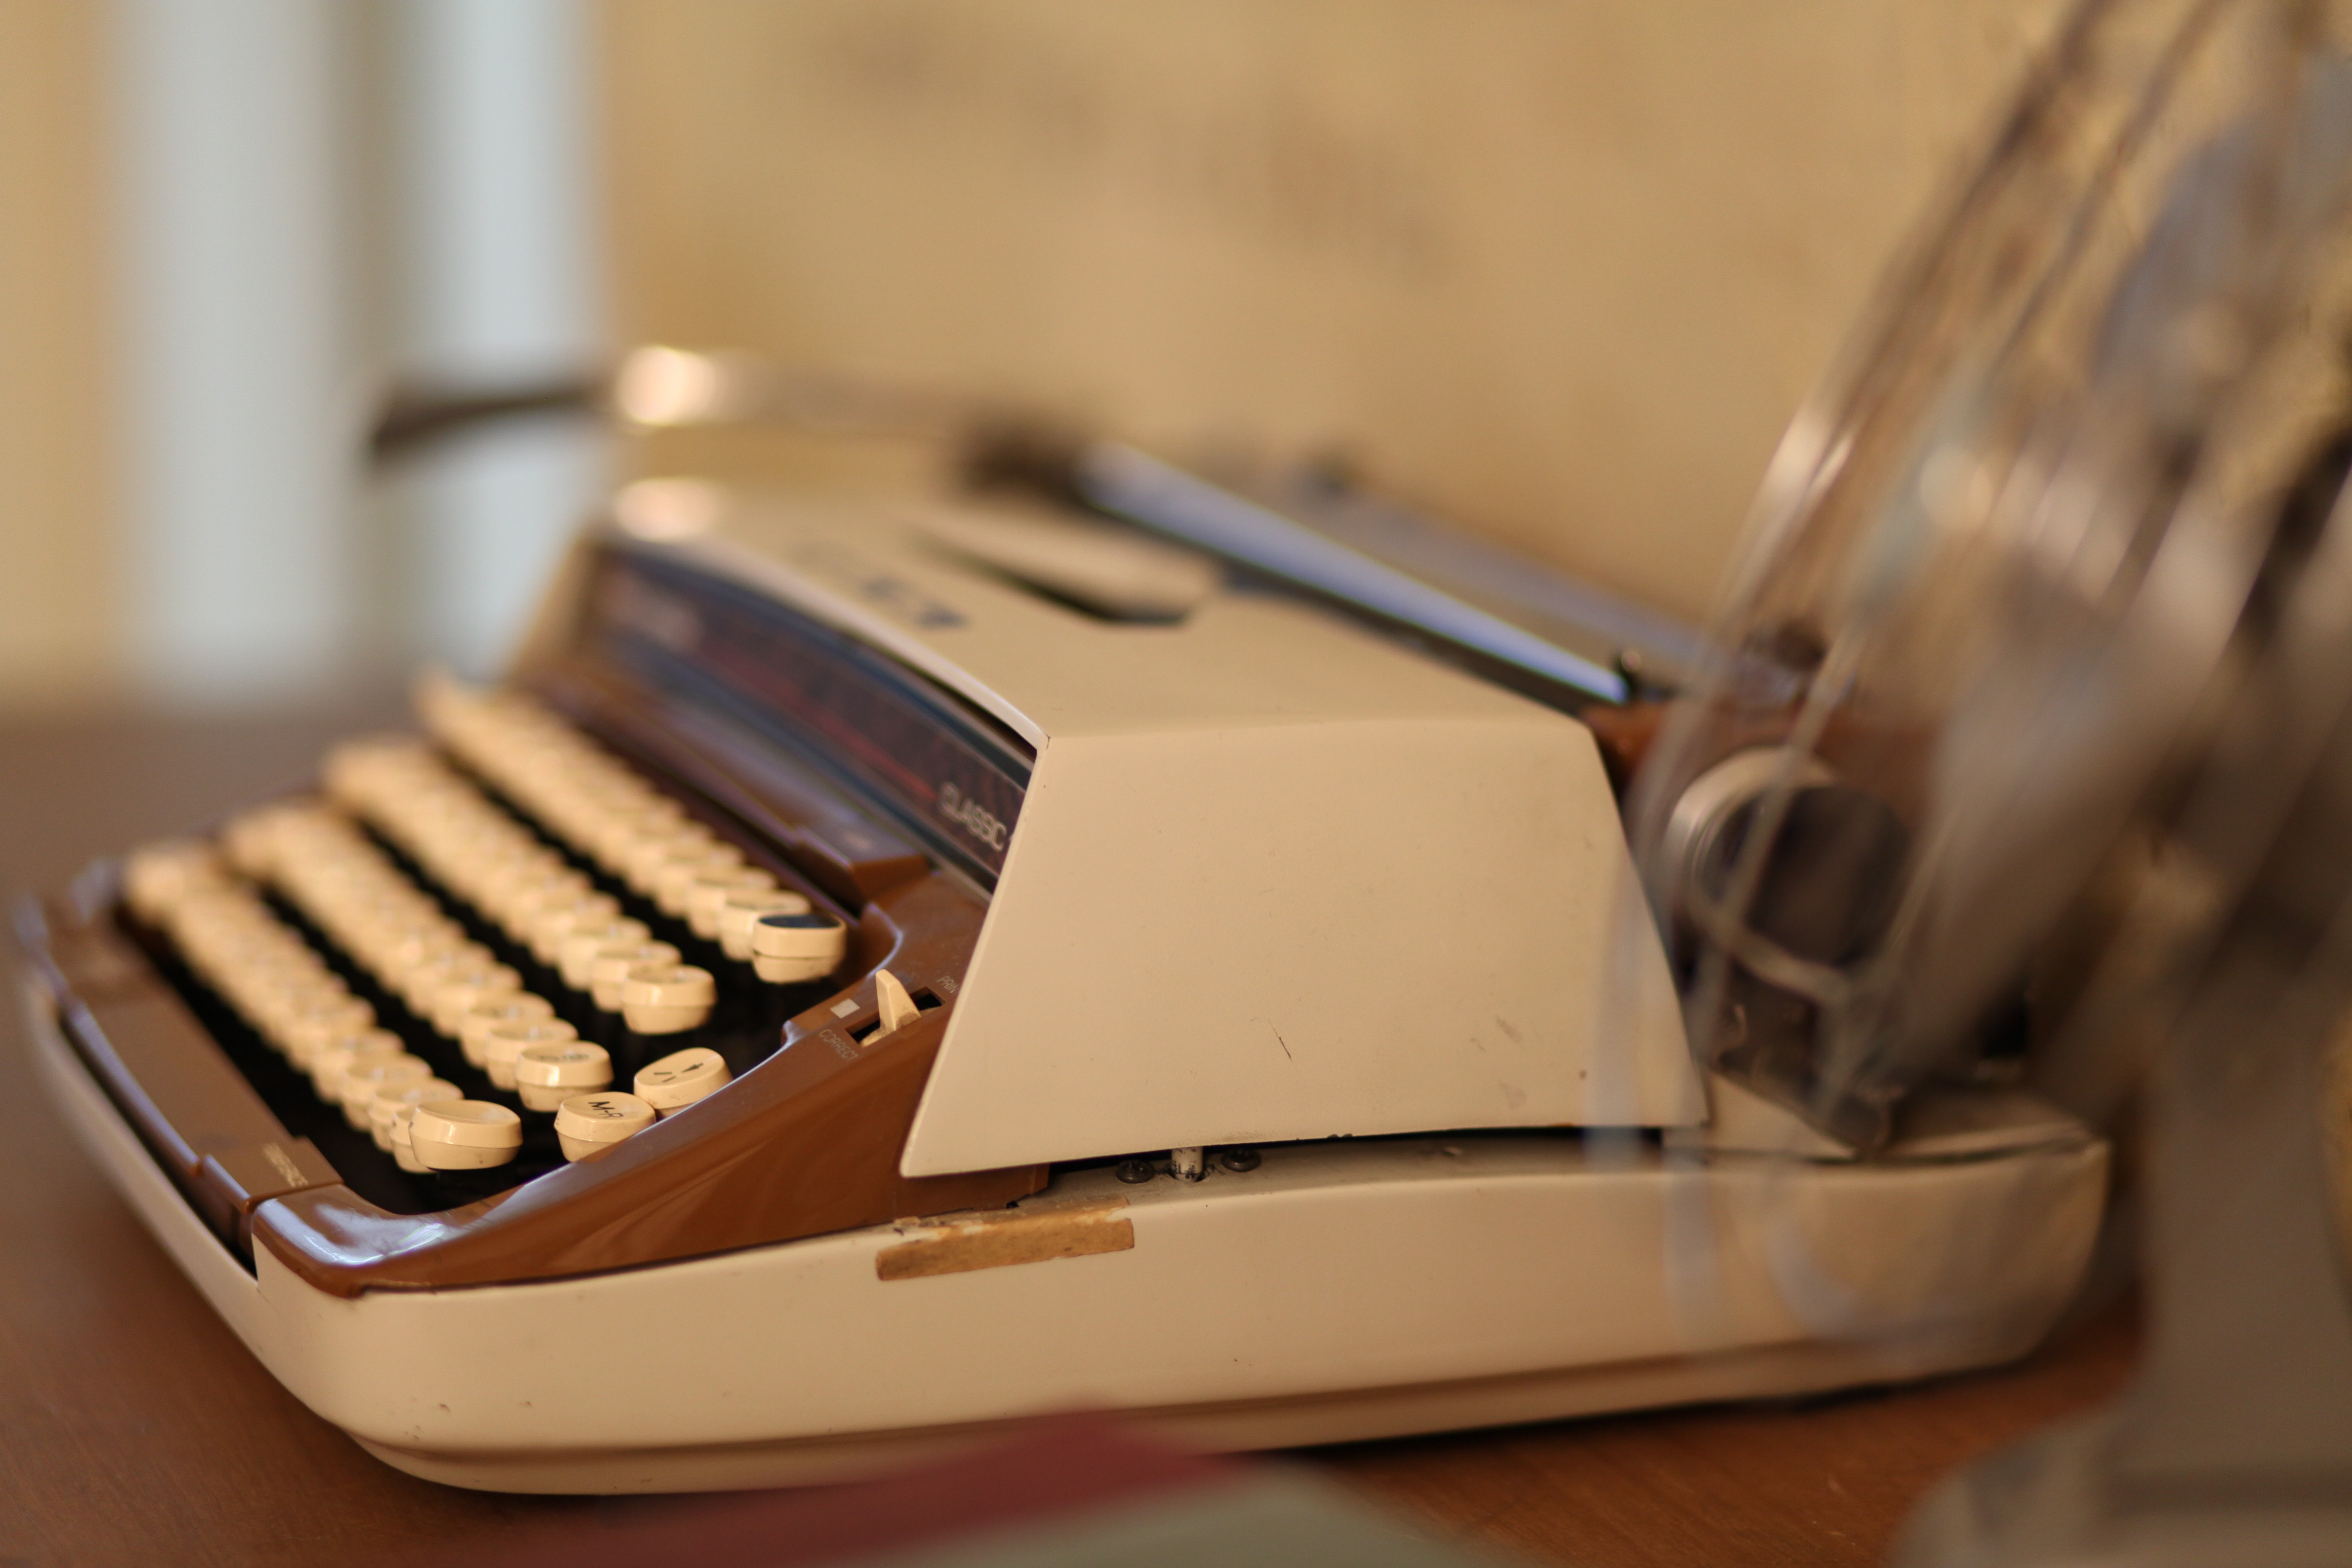
keyboard, vintage, antique, retro, guitar, old, typewriter, writer, musical instrument, close up, type, string instrument, plucked string instruments